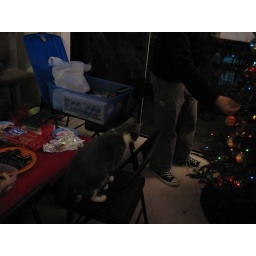
Desmond watches as the tree is trimmed. The ham is off the table so he is distracted by other things.